Mishpatim

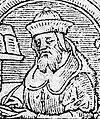
Rashi

After reviewing the Babylonian Talmud's interpretations of Exodus 23:2 "You shall not follow a multitude to do evil," Rashi disagreed with those readings and argued that one should interpret the verse according to its context to mean that if one sees wicked people perverting justice, one should not follow them just to go with the crowd.